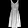
Label: Dress